Question: When is it?
Tambaya: Yaushene wannan?
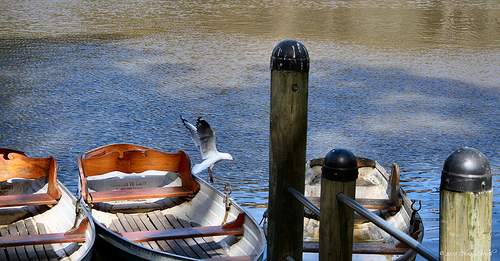
Answer: Daytime.
Amsa: Da rana.